John Huyler

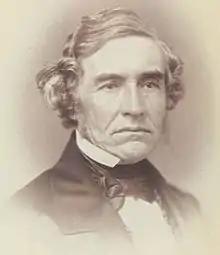
From 1859's "McClees' Gallery of Photographic Portraits of the Senators, Representatives & Delegates of the Thirty-Fifth Congress".

John Huyler (April 9, 1808 – January 9, 1870) was an American Democratic Party politician who represented in the United States House of Representatives for one term from 1857 to 1859.